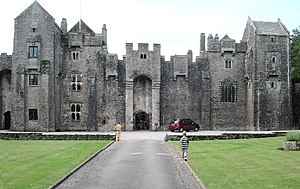
Borge og slotte i England / Devon
Denne liste over borge og slotte i England er ikke en liste over alle bygninger og steder, hvor ordet ”castle” indgår i navnet eller en liste over bygninger, som er en borg i middelalderlig henseende. Det er heller ikke en liste over alle borge og slotte, der nogensinde er bygget i England: Mange er forsvundet sporløst, men er hovedsageligt en liste over bygninger og ruiner. De bygninger, som er bevaret, er alle blevet ændret i løbet af historien.